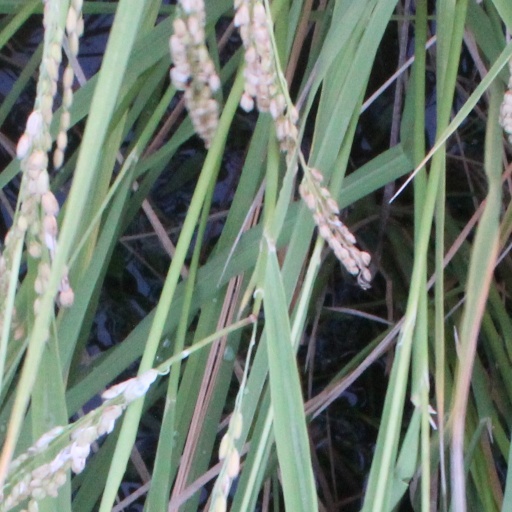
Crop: rice